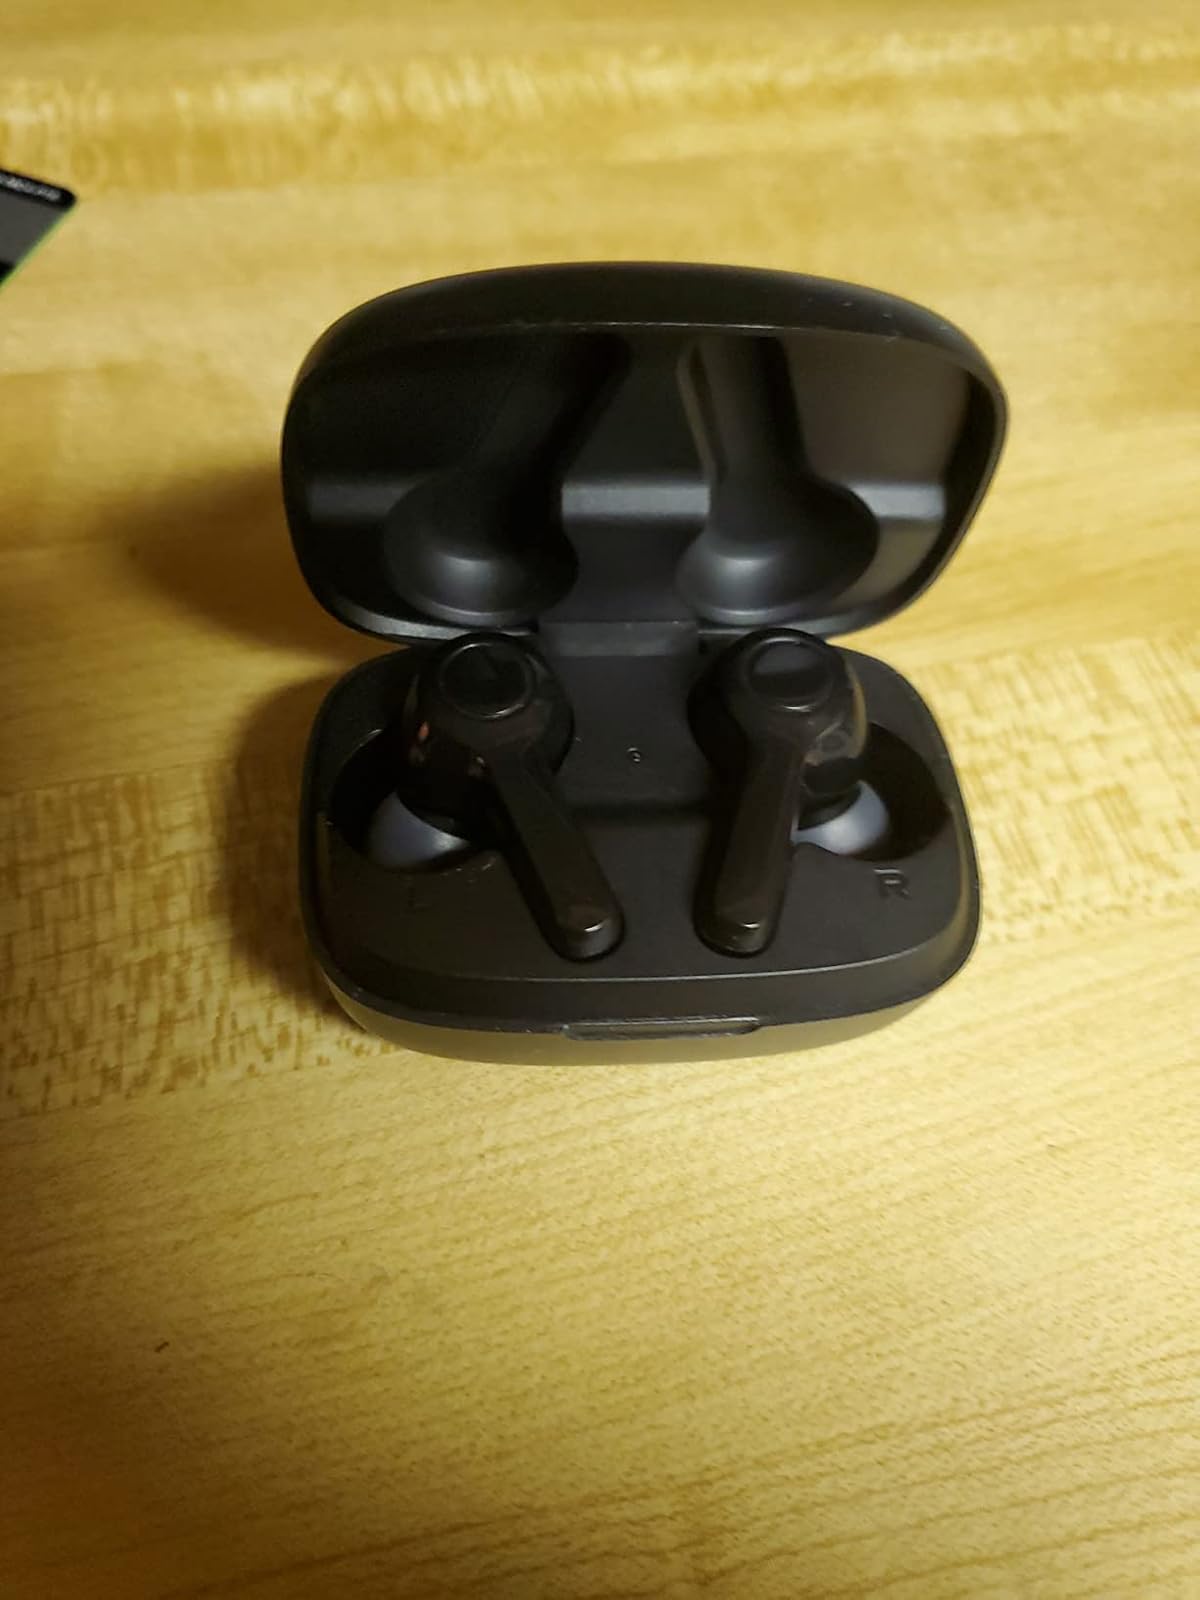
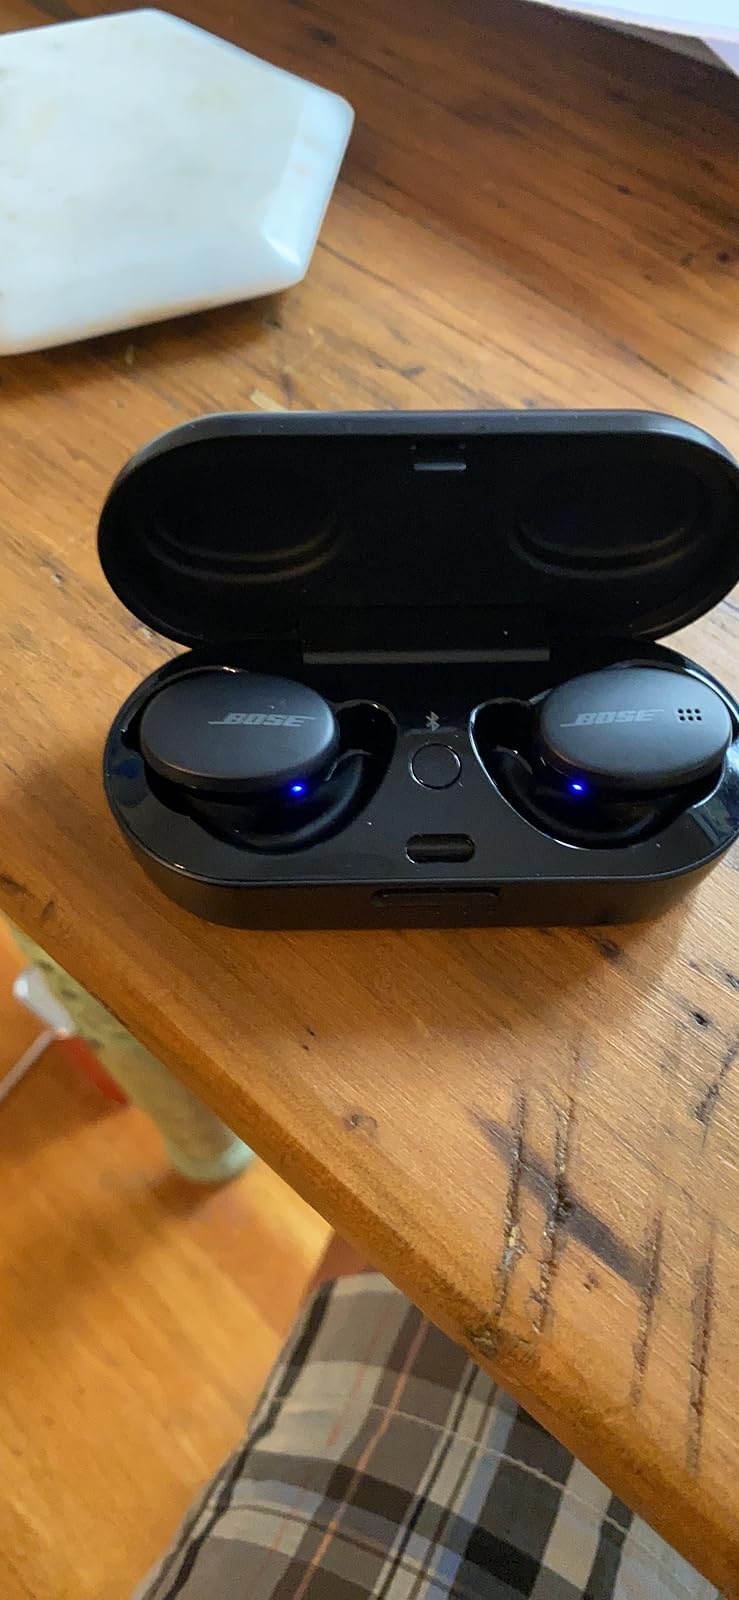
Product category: earbuds
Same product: no